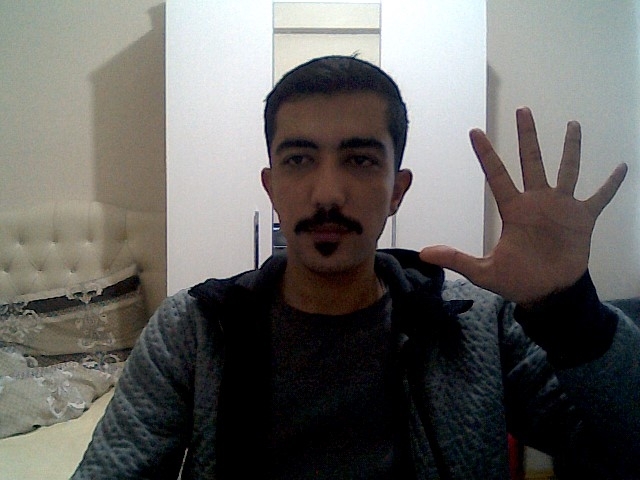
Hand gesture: palm